Shimla

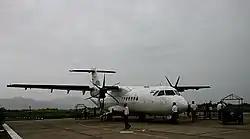
Aircraft at Shimla Airport

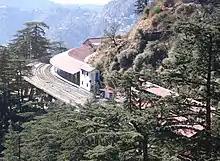
Shimla railway station

The administrative responsibilities of the city of Shimla and merged areas of Dhalli, Totu, and New Shimla reside with the Shimla Municipal Corporation (SMC). All three areas were taken under SMC in 2006–07. Established in 1851, the Shimla Municipal Corporation is an elected body comprising 41 councillors, three of whom are nominated by the government of Himachal Pradesh. The nominations are based on prominence in the fields of social service, academics, and other activities. 33% of the seats are reserved for women. The elections take place every five years and the mayor and deputy mayor are elected by and among the councillors themselves.